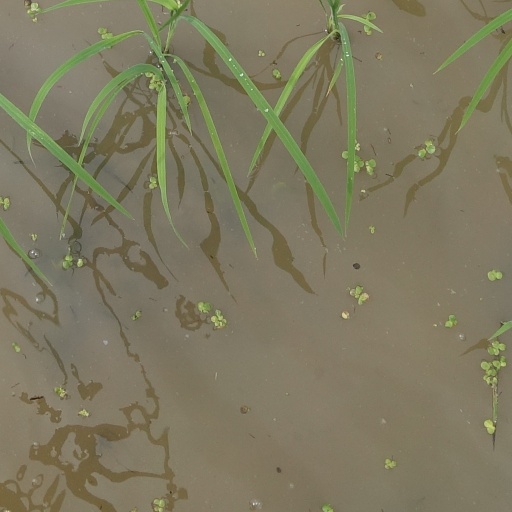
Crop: rice